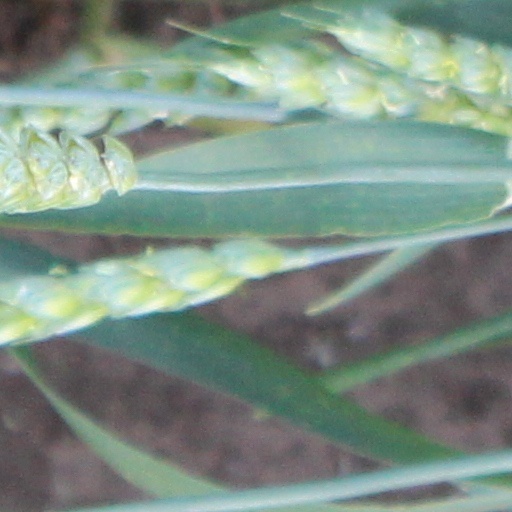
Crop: wheat